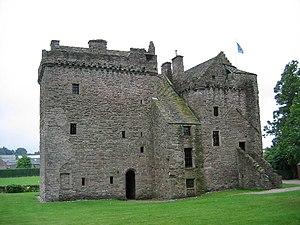
Cette liste recense les principaux châteaux du council area du Perth and Kinross en Écosse.